Duncan Coutts

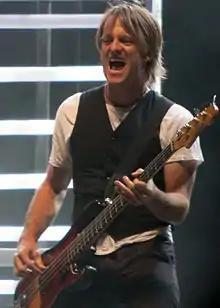
Coutts performing in 2009

Robert Duncan Coutts (born February 4, 1969) is a Canadian musician, best known for being the bassist for Our Lady Peace since 1995.